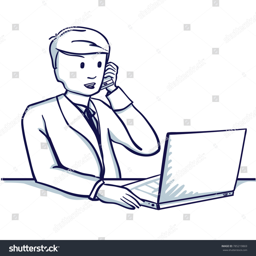
young business man sitting at the table , next to his laptop and talking on mobile phone .